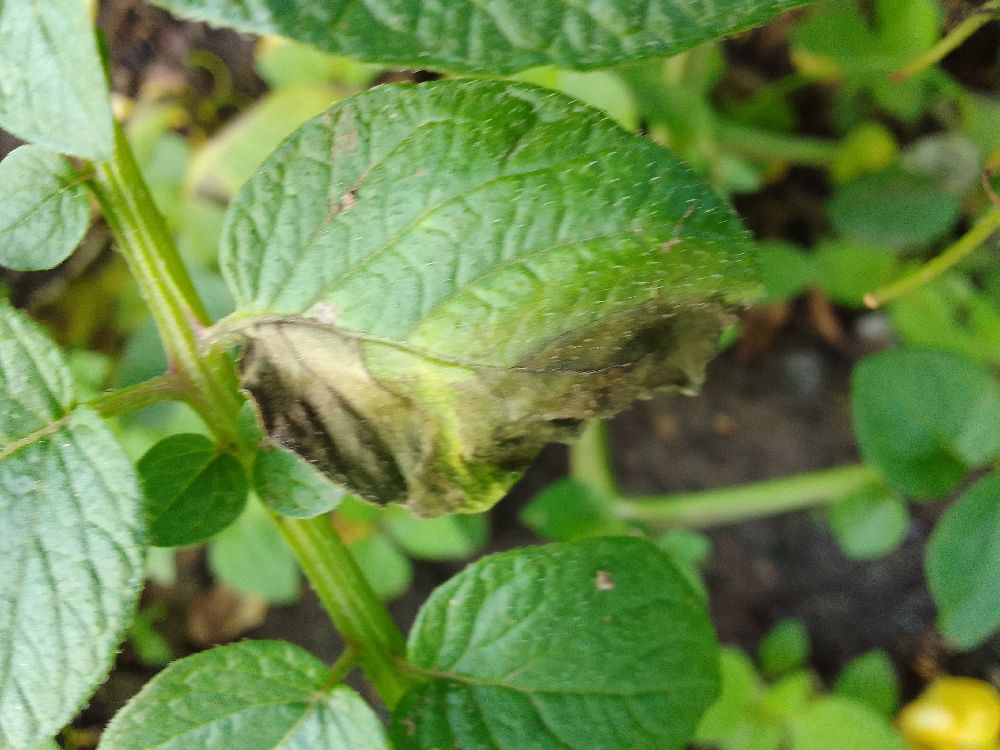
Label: Late blight